51st (Westmorland and Cumberland) Field Regiment, Royal Artillery

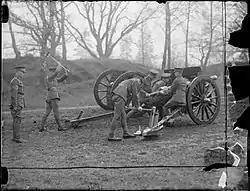
Emplacing an 18-pounder with wooden wheels at the start of World War II

109th Field Regiment, RA